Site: saxony
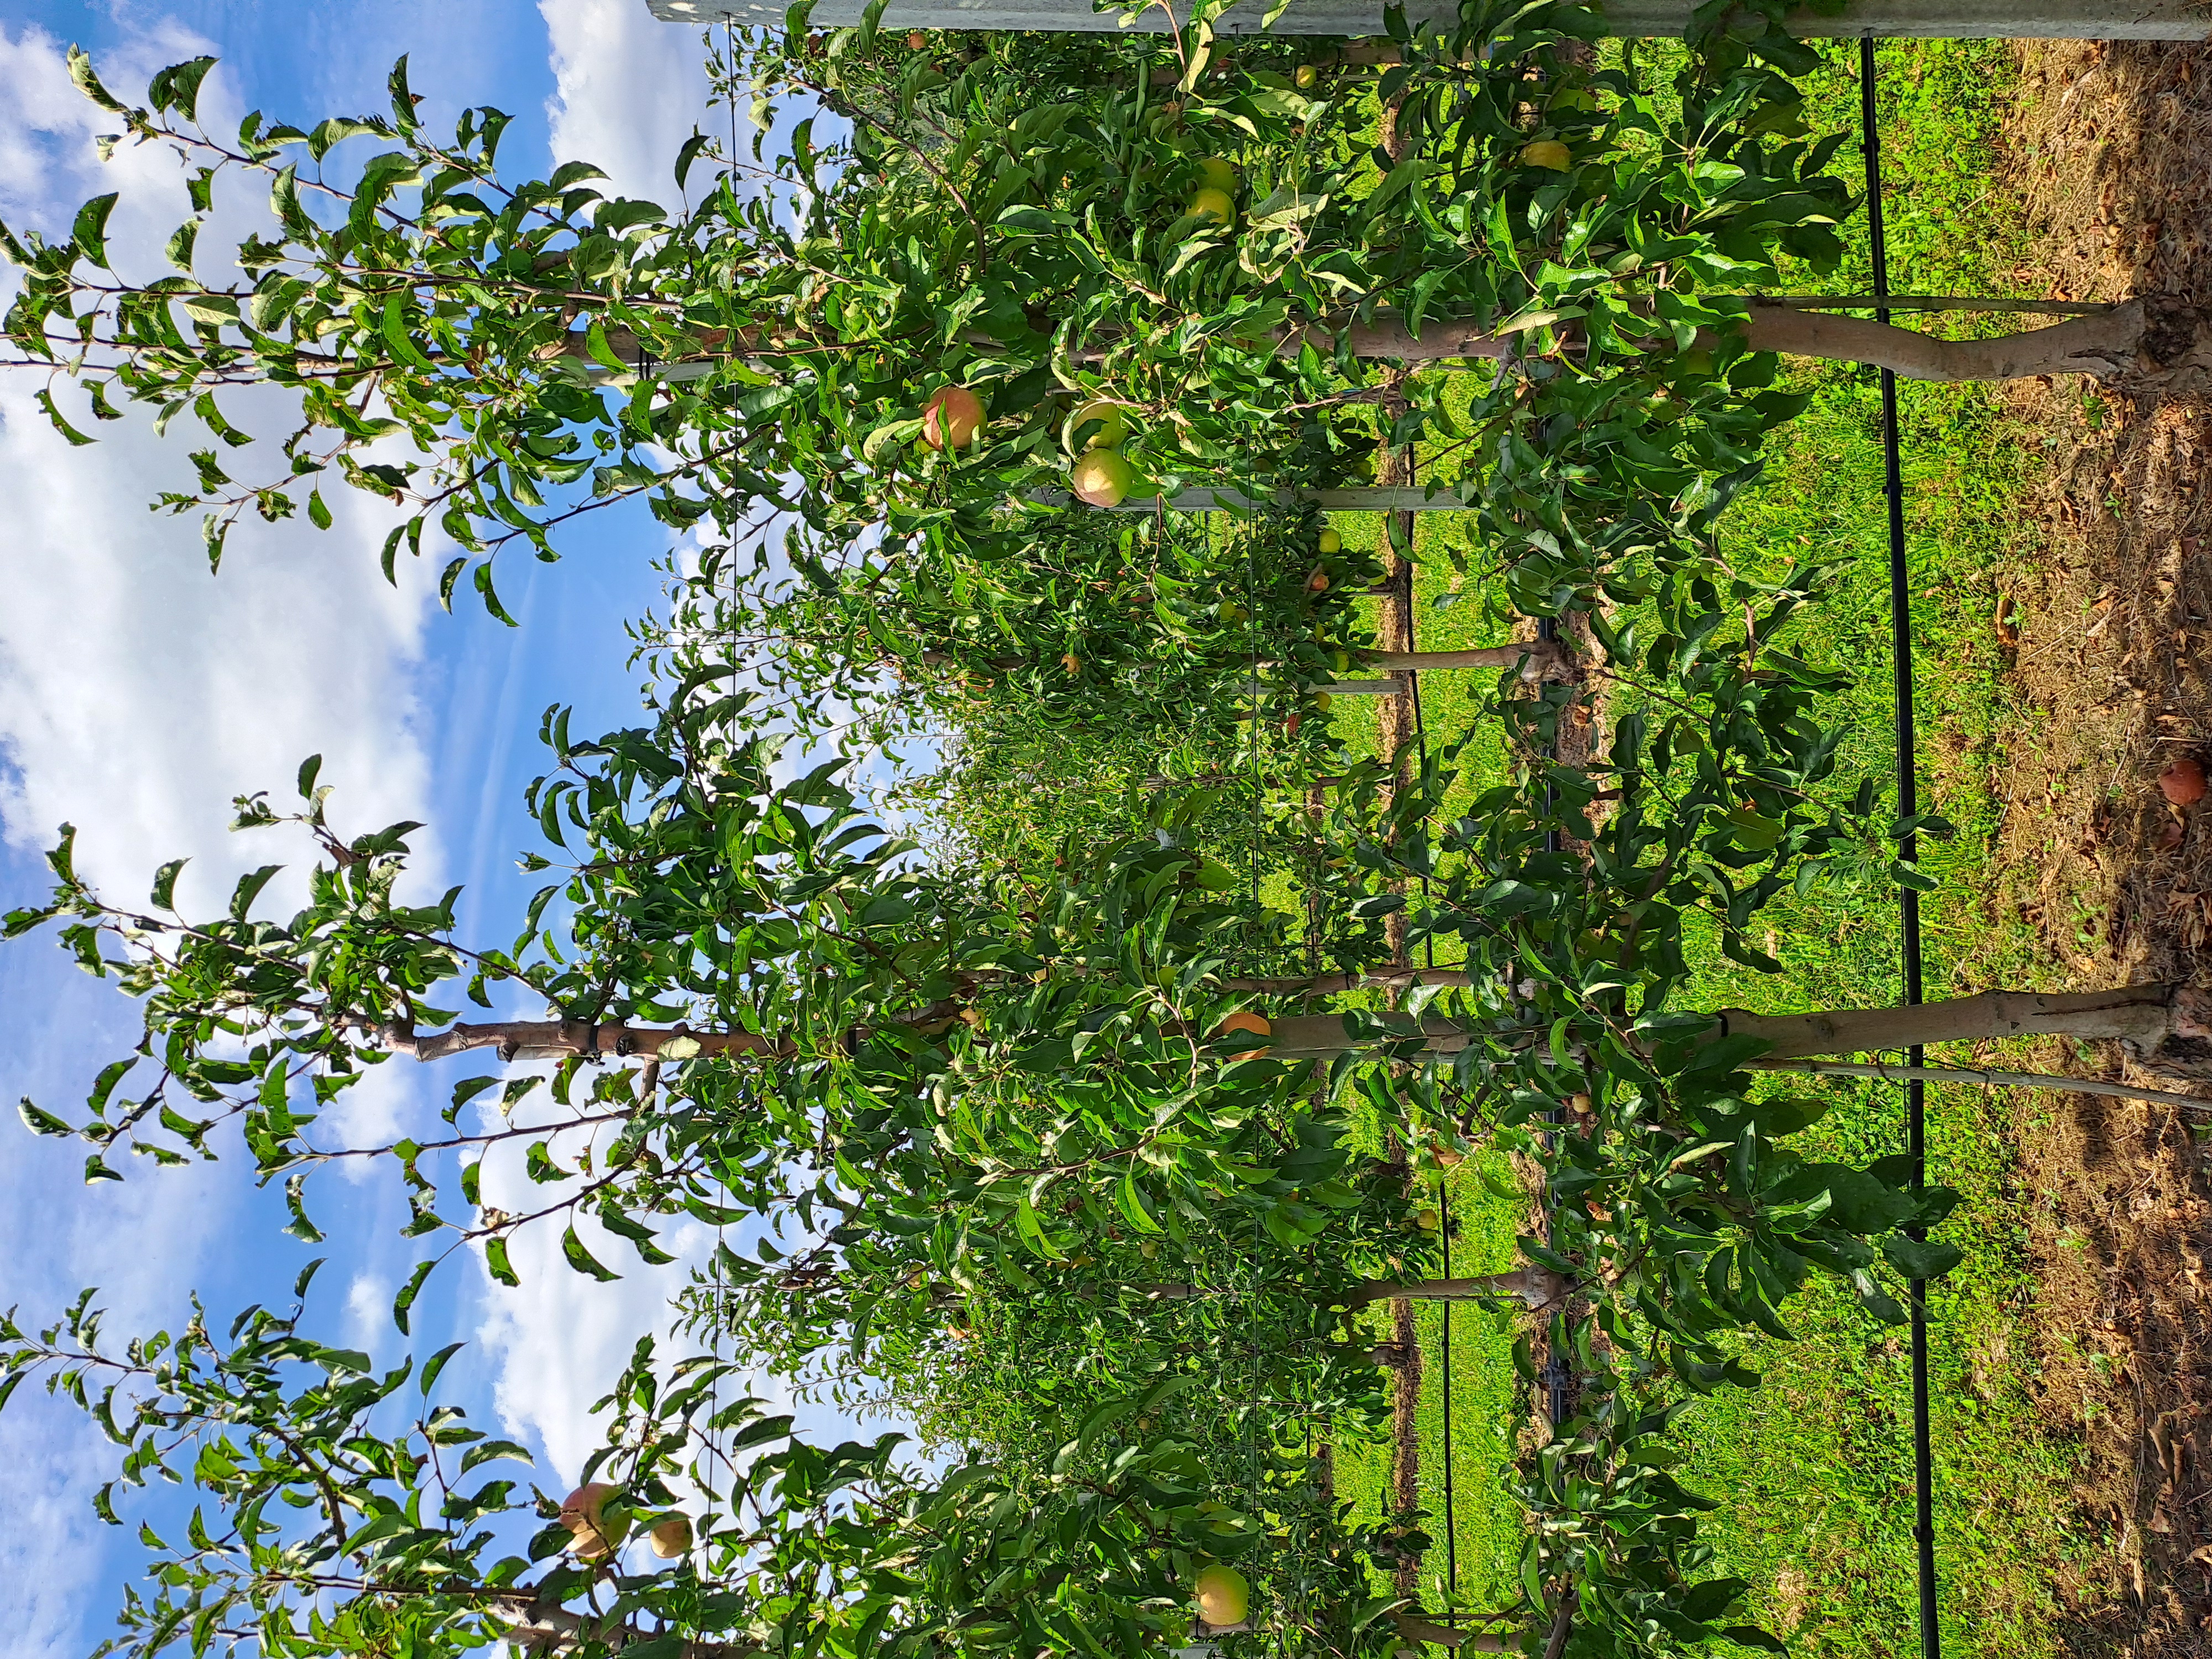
Growth stage (BBCH 85): Maturity of fruit and seed